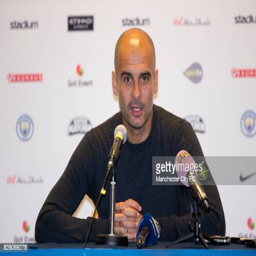
coach during the press conference after the game